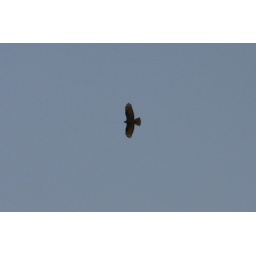
A large kite type bird spotted wheeling over the fields.